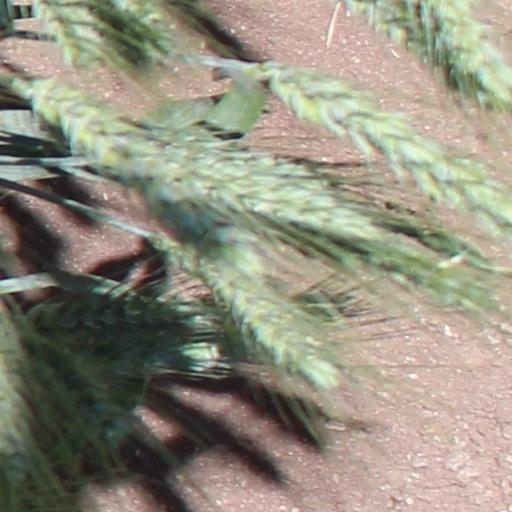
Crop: wheat